James F. Sirmons

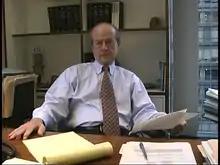
Sirmons in August 2000

James Franklin Sirmons (December 16, 1917 – April 20, 2018) was an American broadcasting executive who worked for CBS from 1942 to 2000, first in radio operations and later in labor and industrial relations.